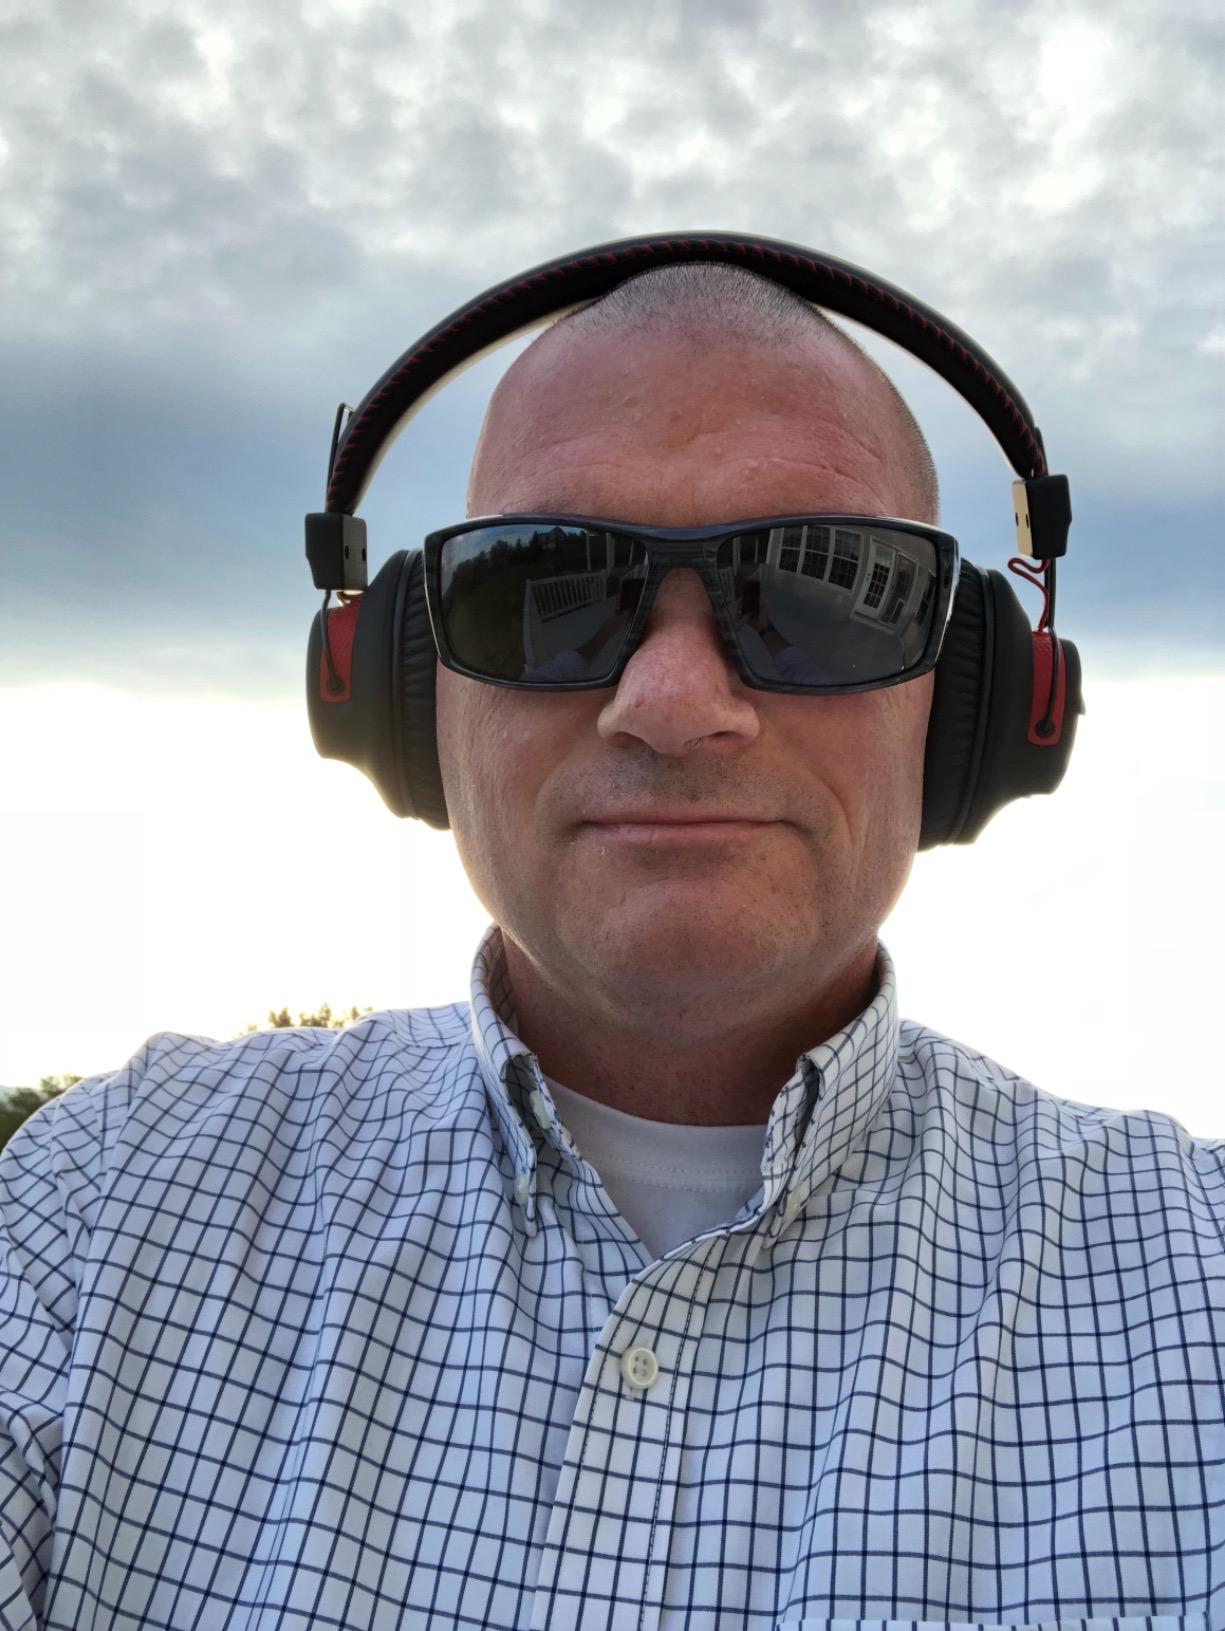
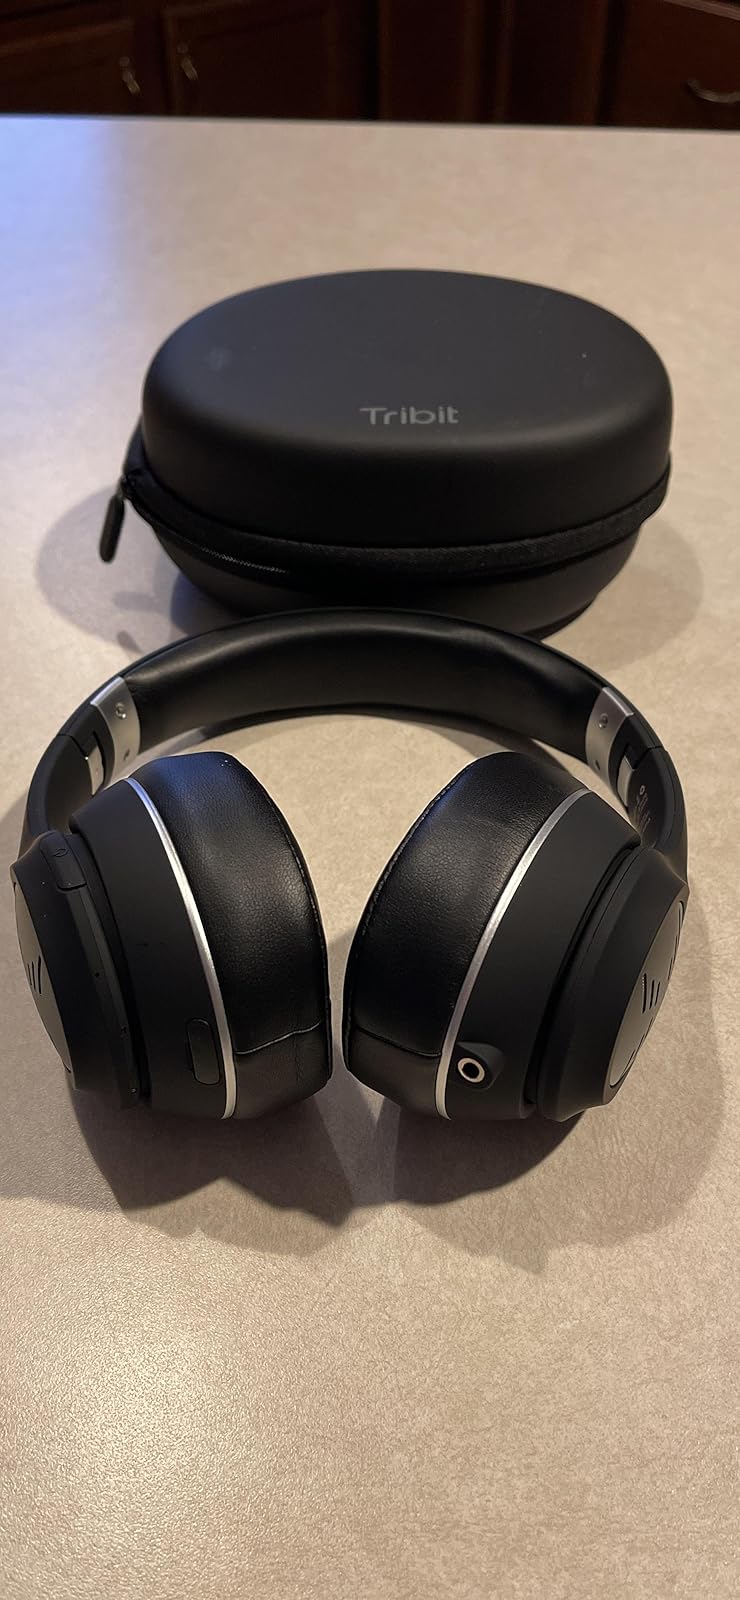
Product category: headphones
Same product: no